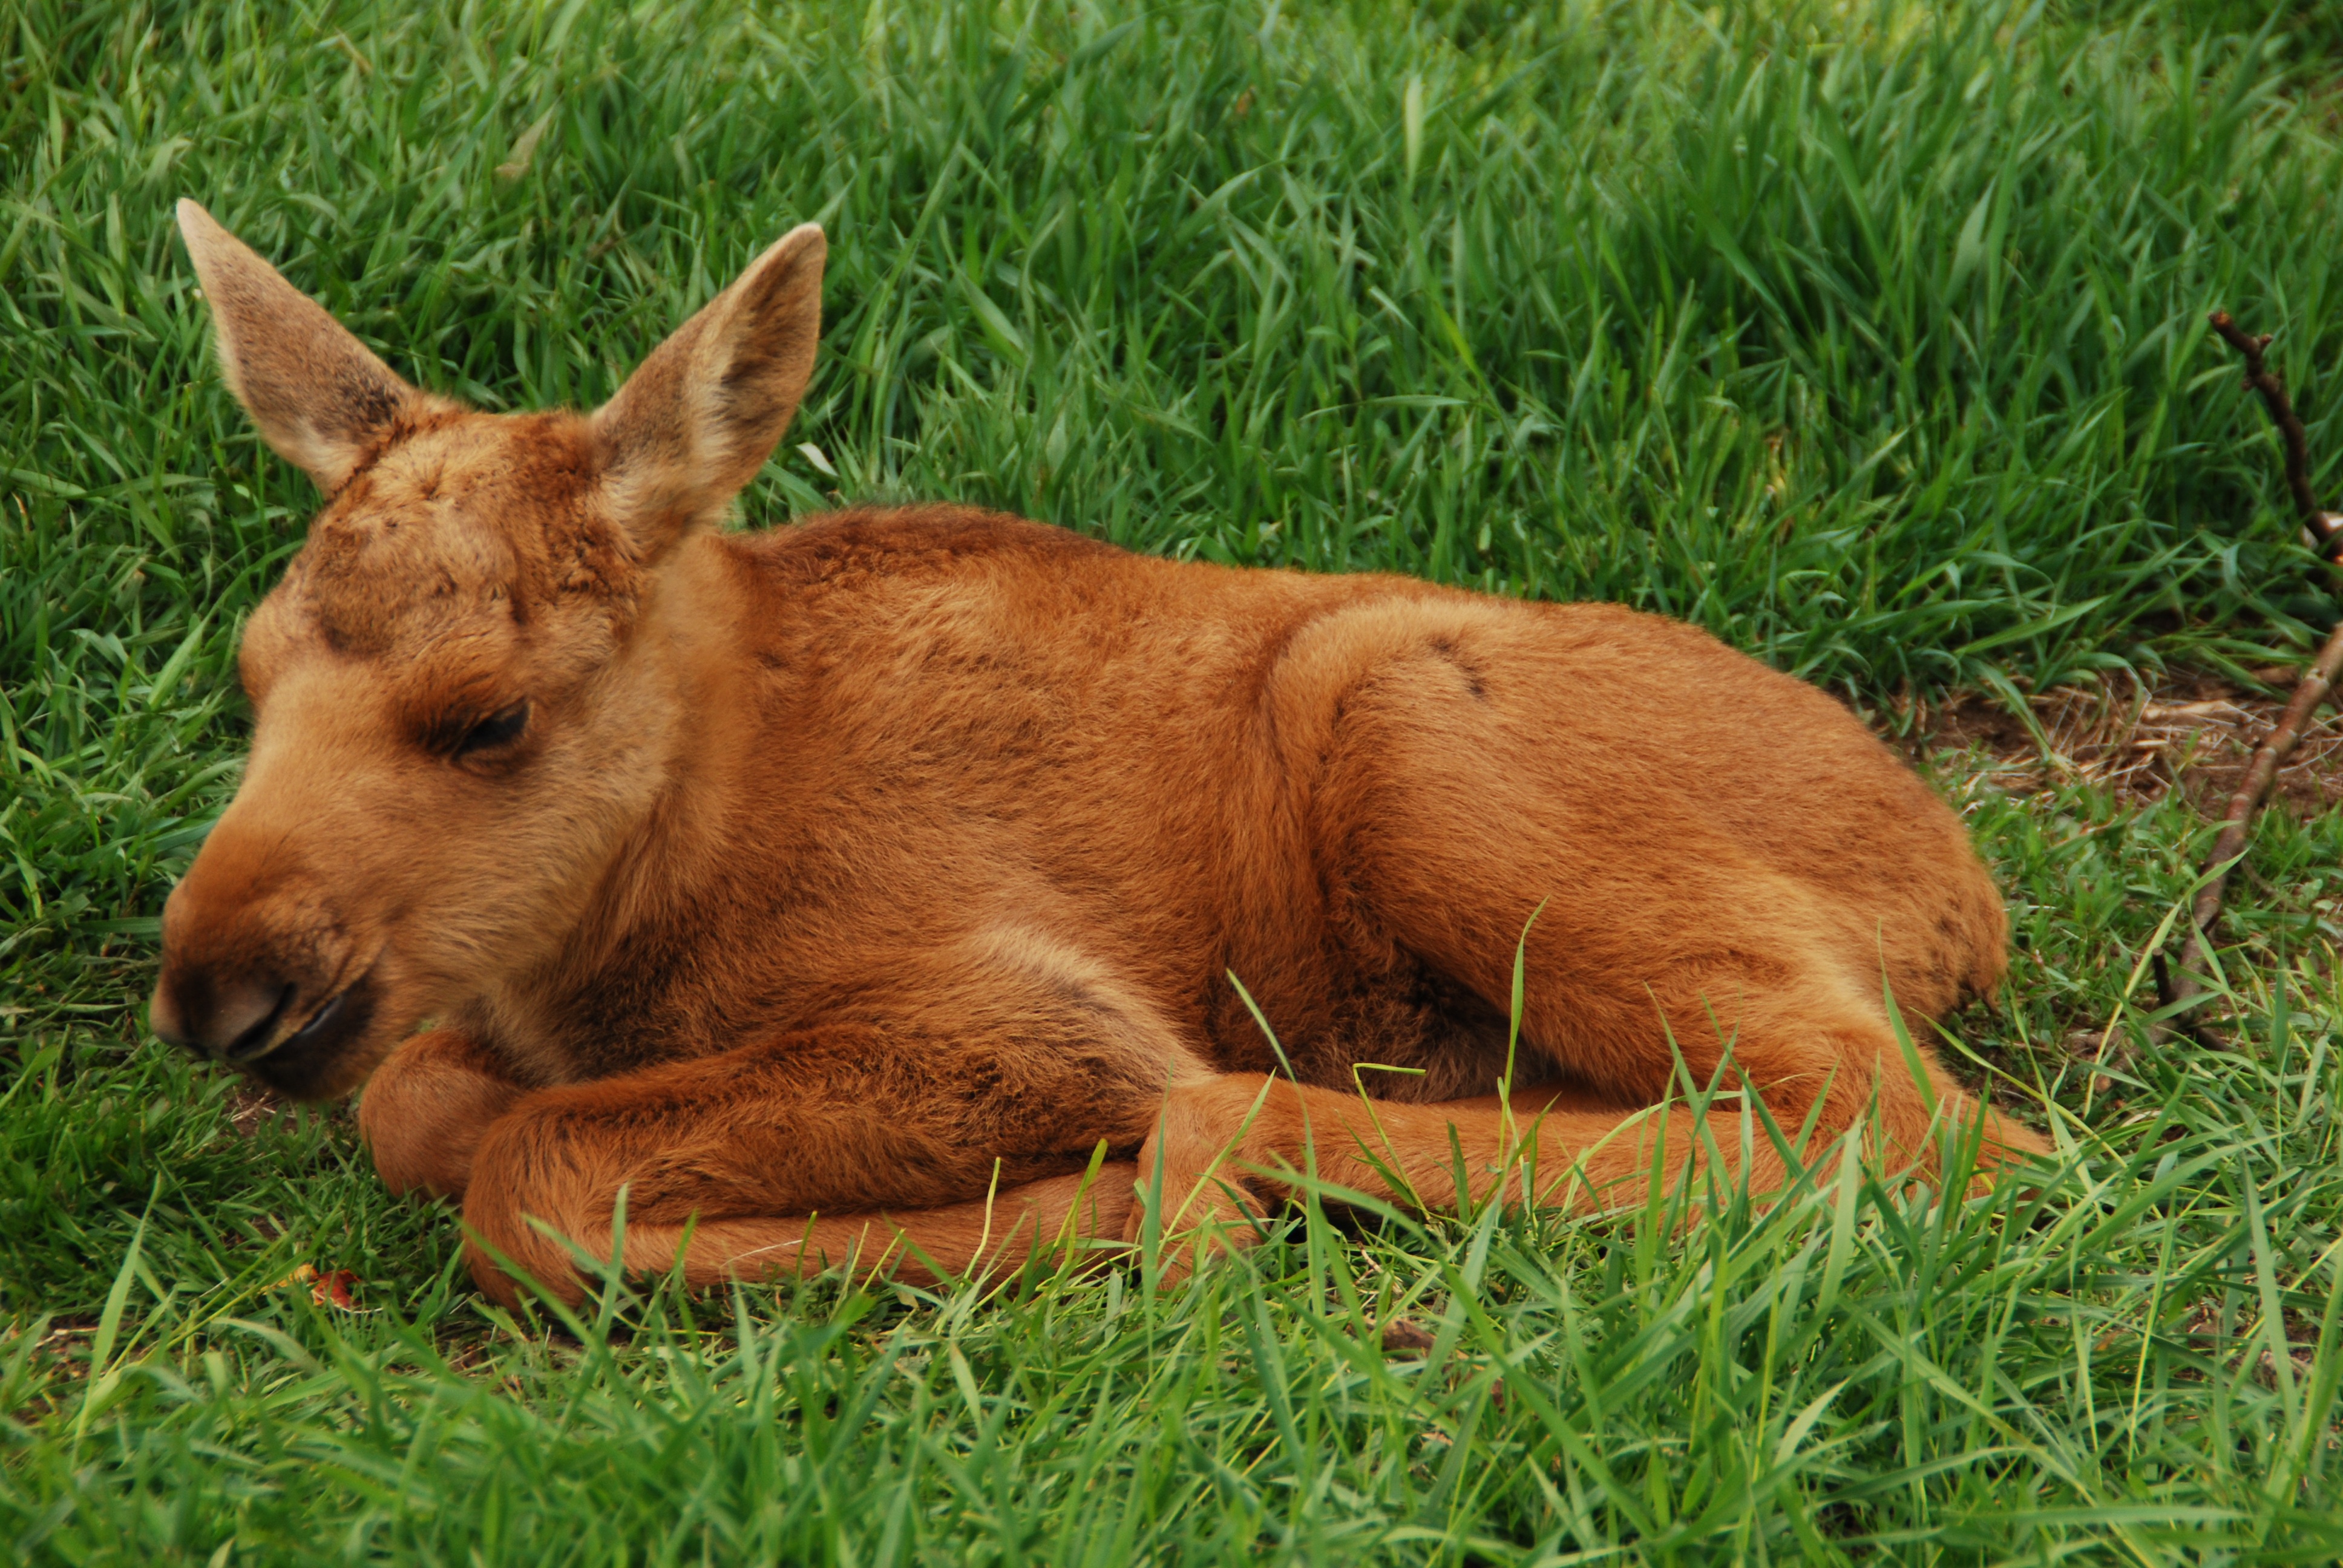
grass, meadow, prairie, wildlife, deer, young, pasture, grazing, mammal, fauna, moose, sweden, vertebrate, young animal, white tailed deer, moose calf, elk park, dhole